BTX (form factor)

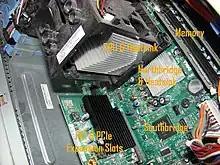
BTX form factor motherboard inside a Dell Dimension E520

Pico BTX is a motherboard form factor that is meant to miniaturize the BTX standard. Pico BTX motherboards measure . This is smaller than many current "micro"-sized motherboards, hence the name "pico". These motherboards share a common top half with the other sizes in the BTX line, but support only one or two expansion slots, designed for half-height or riser card applications.